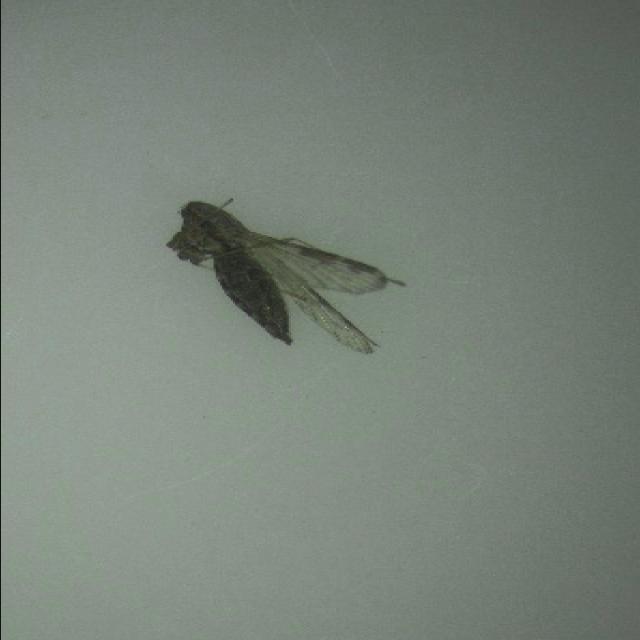
Species: anopheles_sinensis